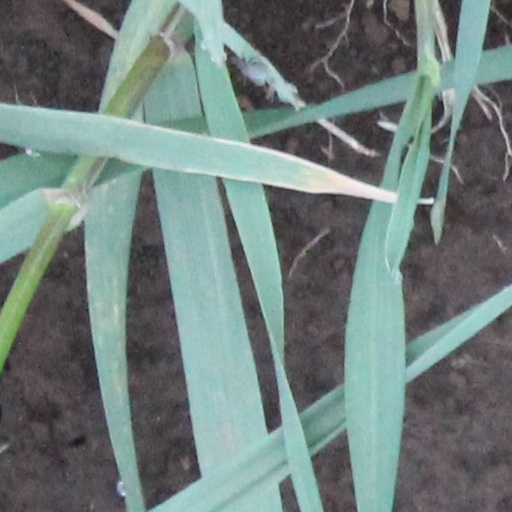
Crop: wheat